Luetta Elmina Braumuller

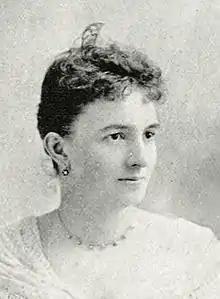
Luetta Elmina Braumuller, ca. 1893.

Luetta Elmina Braumuller ( Bumstead; December 4, 1856 – December 13, 1898) was an artist and publisher who founded the periodical "The China Decorator".